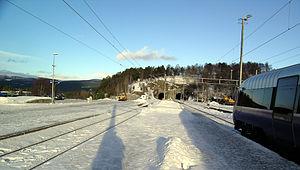
La gare de Dombås est une gare ferroviaire de la ligne de Dovre et un terminus de la ligne de Rauma. La gare se trouve dans le village de Dombås qui est rattaché à la commune de Dovre.